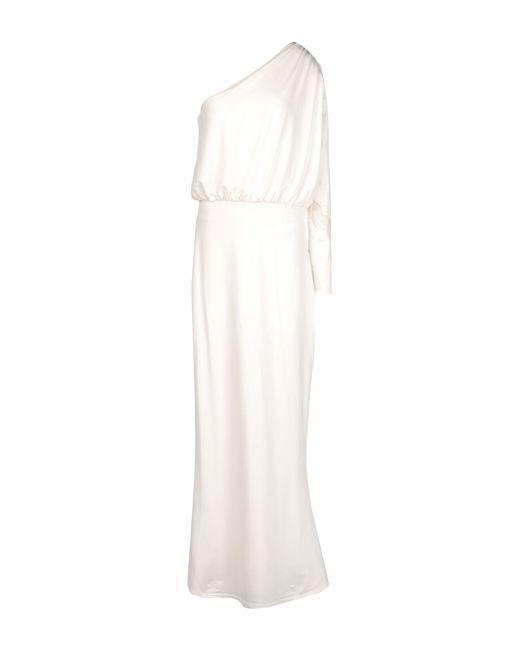
asymmetrisches One-Shoulder-Kleid mit Blousonärmeln, schlichte weiße Seide